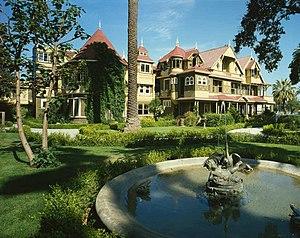
La Mystérieuse Maison Winchester est une demeure située en Californie à San José, près de Santa Clara, célèbre dans le folklore américain pour sa réputation de maison hantée.
La Malédiction Winchester ou Winchester : Le Manoir hanté au Québec est un film d'horreur américano-australien réalisé par Michael et Peter Spierig, sorti en 2018. Il s'inspire de la vie de Sarah Winchester et du folklore autour de sa Mystérieuse Maison.
Sarah L. Winchester, née le 7 septembre 1839 et morte le 5 septembre 1922, est l'épouse de William Wirt Winchester.
Une maison hantée est une demeure réputée pour être occupée par des esprits, fantômes, ou d'autres forces surnaturelles ou encore où se produisent des phénomènes surnaturels ou paranormaux inexpliqués. Elle se distingue de la maison possédée dans laquelle ces esprits maîtrisent ses habitants.